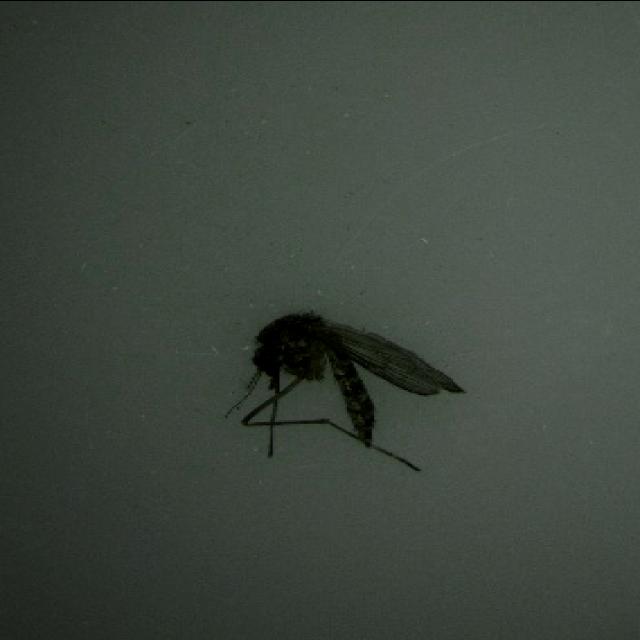
Species: aedes_vexans